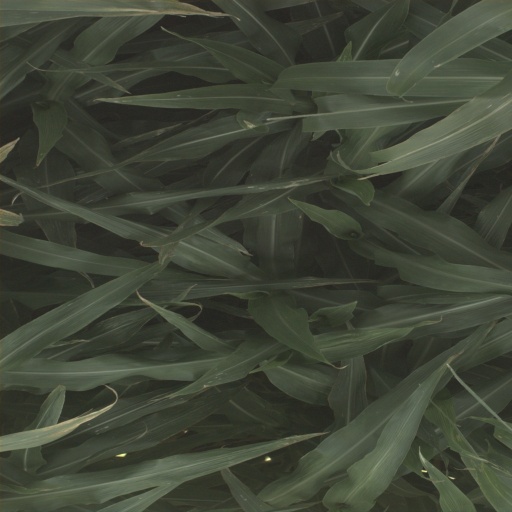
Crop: sorghum